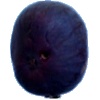
Label: fig